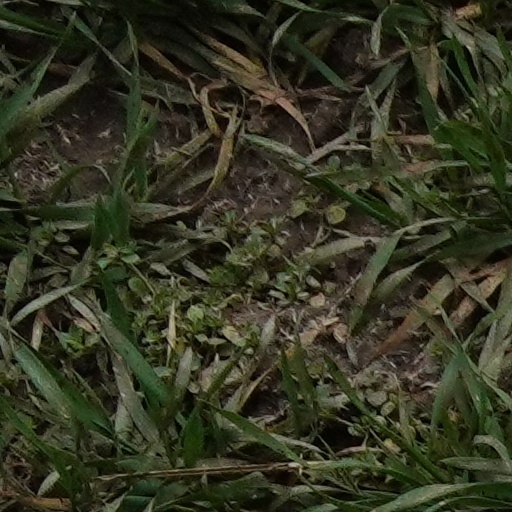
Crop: wheat